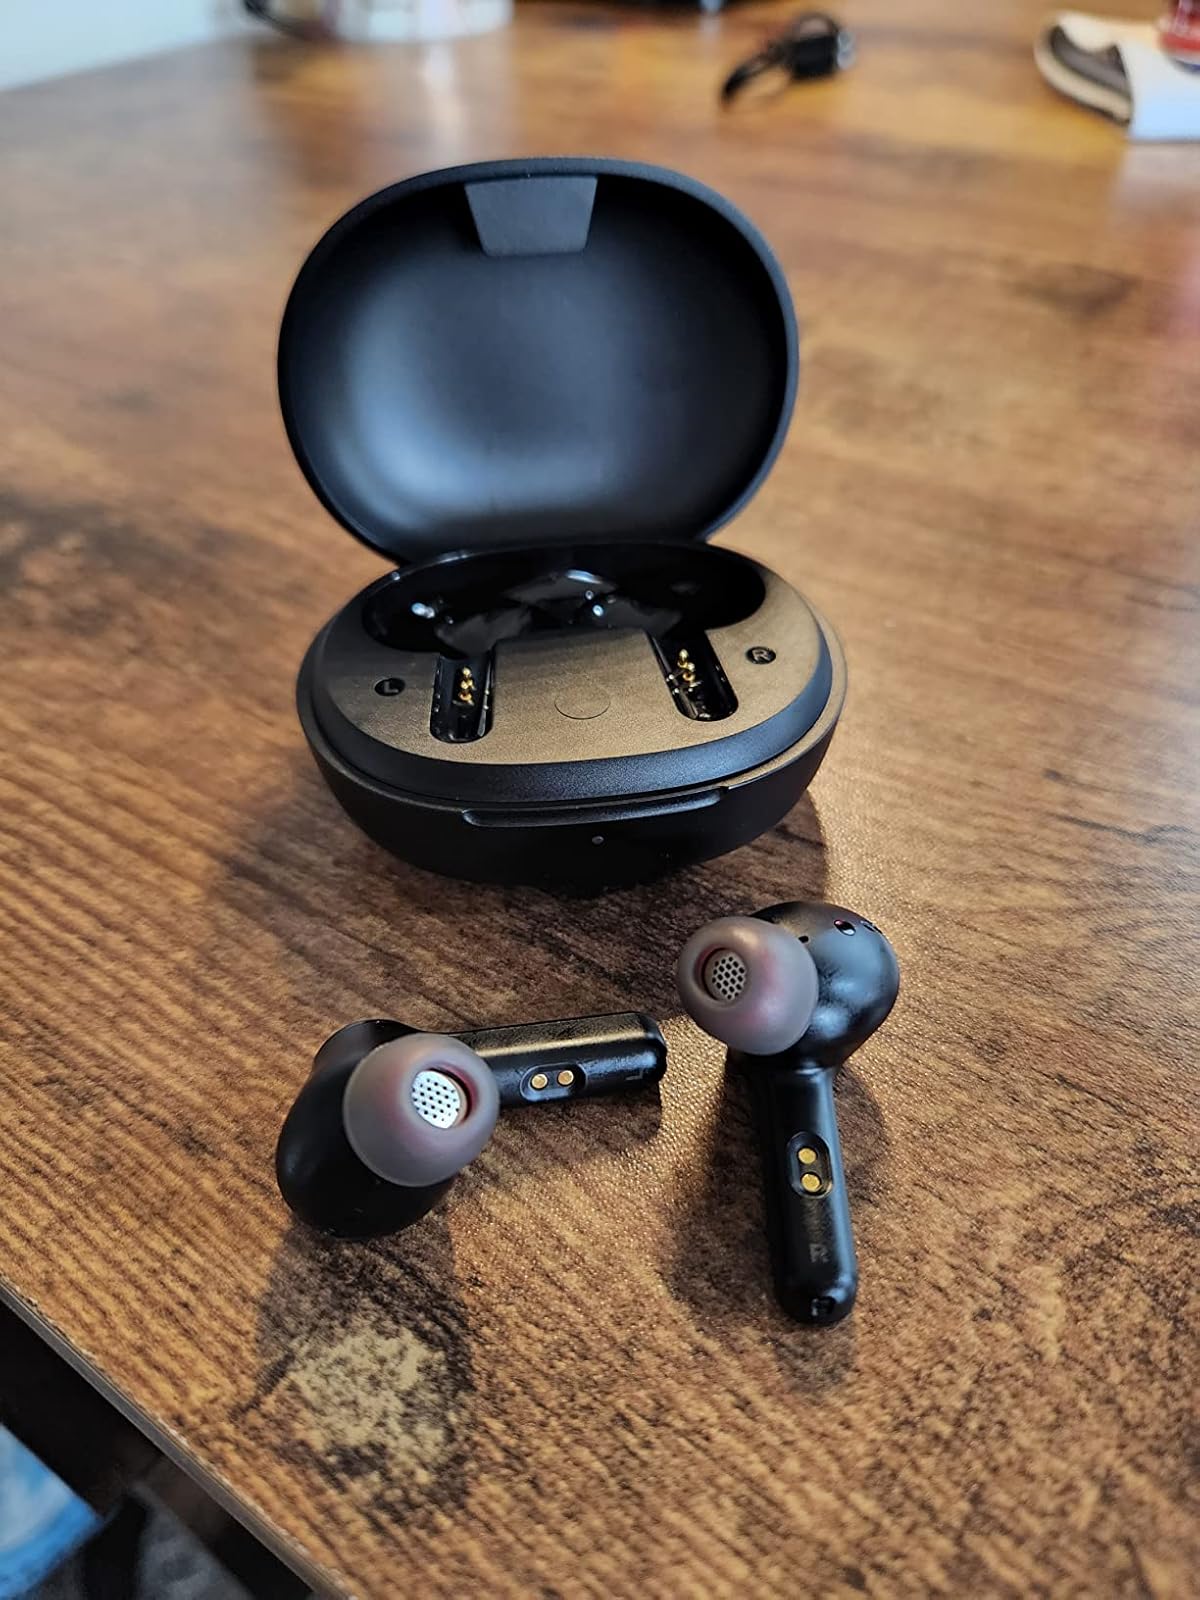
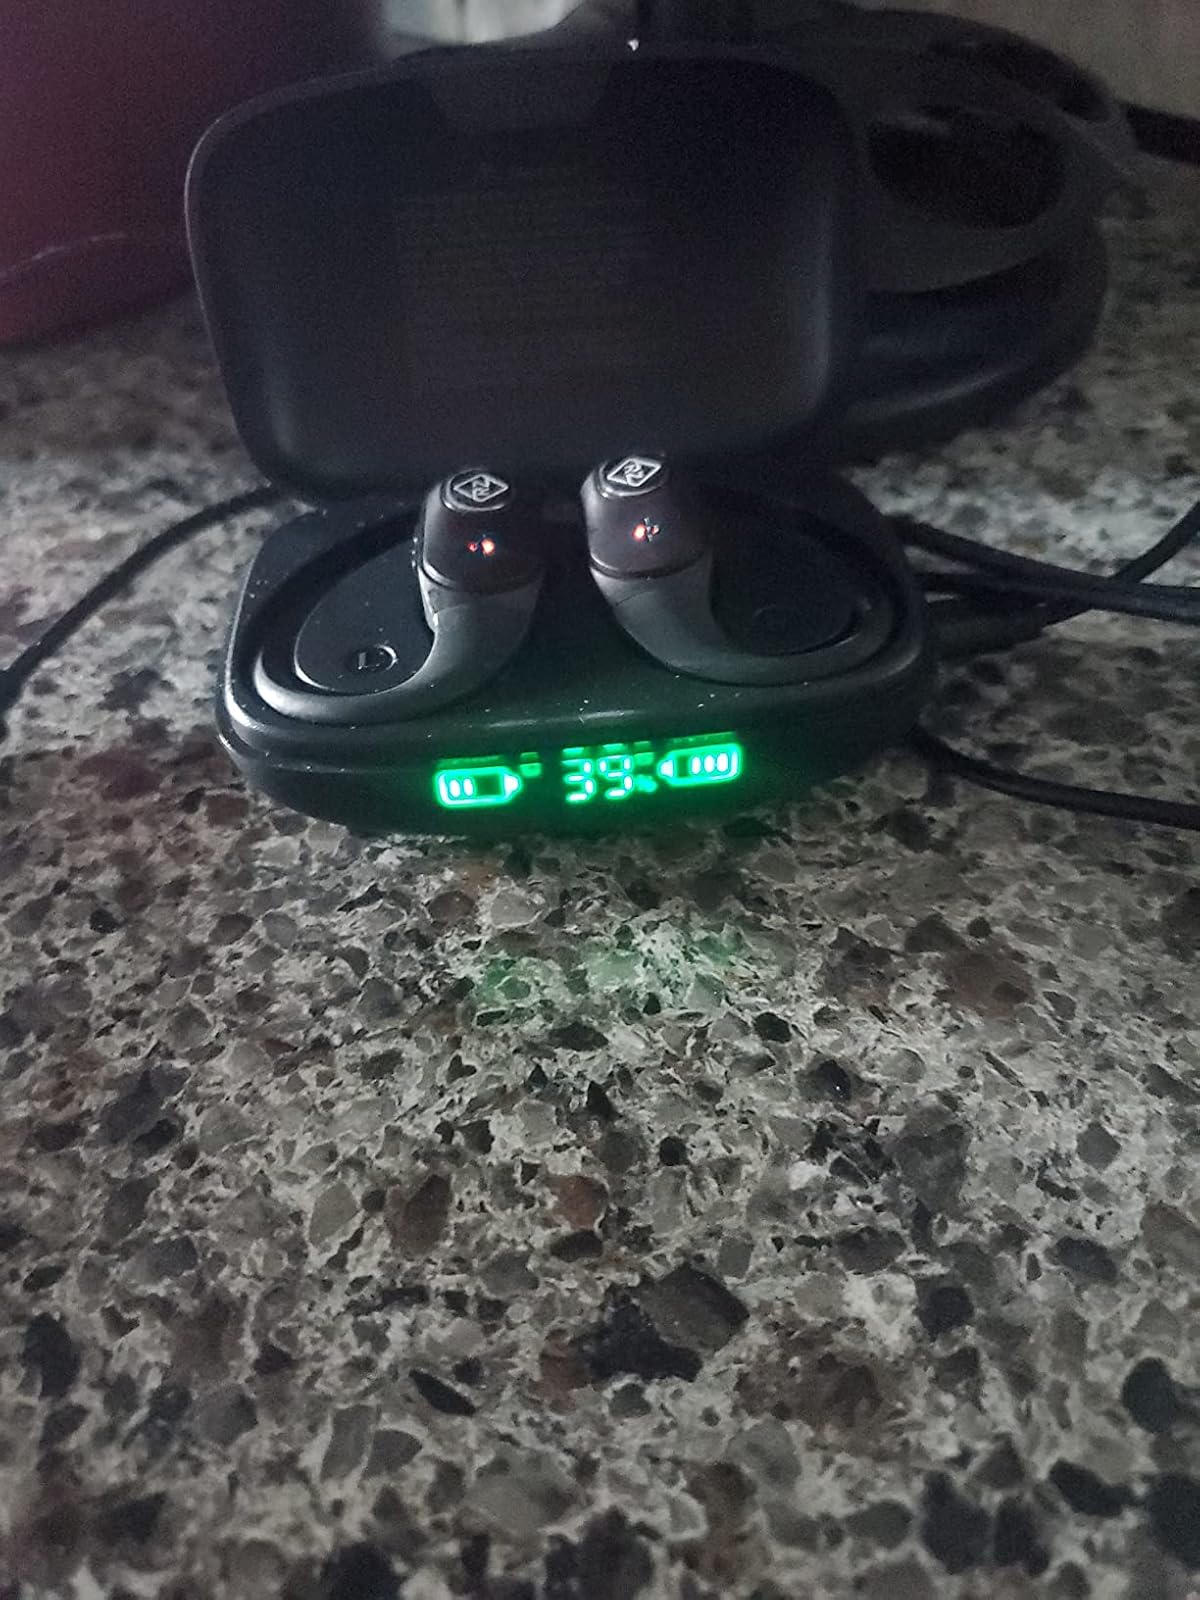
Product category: earbuds
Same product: no